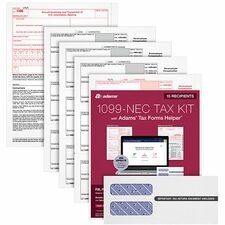
TOPS Part 1099-NEC Online Tax Kit 5 Part - White Sheet(s) - 15 / Pack
TOPS Part 1099-NEC Online Tax Kit 5 Part - White Sheet(s) - 15 / Pack Get everything you need to report nonemployee compensation for up to 15 recipients. Online tax kit includes 15 five-part, 1099-NEC sets, three 1096 summary forms, 15 peel-and-seal security envelopes and access to Adams Tax Forms Helper - the fast, easy way to file. User-friendly Tax Forms Helper will upload your 1099-NEC data directly from QuickBooks Online or import from a previous year in just a few clicks. 1099-NEC form reports nonemployee compensation paid to independent contractors or attorneys. Continuous-use form features a fill-in-the-year date field to use for multiple tax years. All tax forms meet IRS specifications.
Brand: TOPS™
Category: Office Supplies > General Office Supplies > Paper Products > Business Forms & Receipts